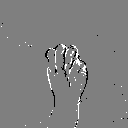
ASL letter: m